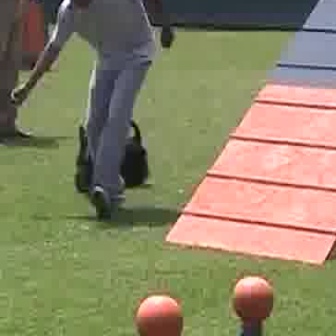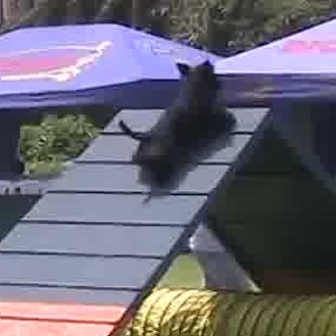
  Please identify the target specified by the bounding box [69,115,148,195] in the first image and locate it in the second image. Return the coordinates in [x_min,y_min,x_max,y_max] format.
Answer: [116,57,236,177]